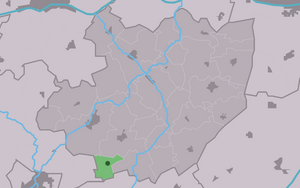
Hidaard est un village situé dans la commune néerlandaise de Súdwest-Fryslân, dans la province de la Frise. Son nom en néerlandais est Hidaard. Le 1ᵉʳ janvier 2009, le village comptait 127 habitants.